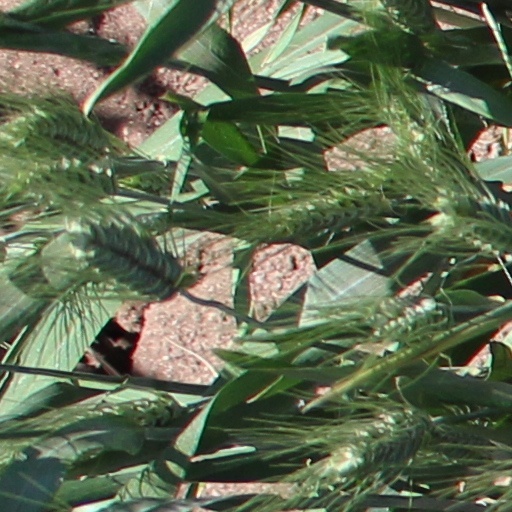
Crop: wheat